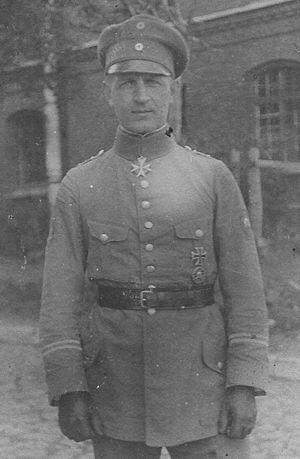
La liste des victimes de la nuit des Longs Couteaux présente les noms des personnes assassinées par les nazis en Allemagne, au sein même de leur mouvement, entre les 29 juin 1934 et 2 juillet 1934, et plus spécifiquement pendant la nuit du 29 juin 1934 au 30 juin 1934.